Raden Saleh (crater)

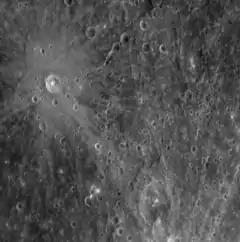
MESSENGER image. Raden Saleh is the crater with bright rays in the upper left.

Raden Saleh is a crater on Mercury. Its name was approved by the IAU in 2008, and it is named after a famous Indonesian painter named Raden Saleh.